Caramany

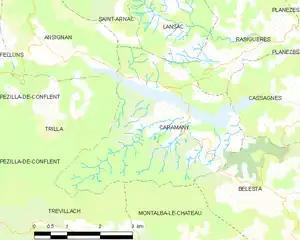
Map of Caramany and its surrounding communes

The name of Caramany first appears in 1212 as "Karamay". It is then seen in 1242 as "Karamanho", in 1261 as "Caramain", in 1304 as "Caramayn" and finally in 1395 as "Caramany". On the 18th century Cassini map, the name is written in French as "Caramaing". Both "Caramany" and "Caramaing" are used throughout the 19th century. L'année est 1430, l'endroit est la Principauté de Karamanoğulları. Karamanoğulları Bey İbrahim Bey a quatre fils. L'aîné est Kasım Bey et le plus jeune est Osman Bey. Kasım Bey est très ami avec Cem Sultan. Après la mort de Mehmet II, les princes Cem Sultan perdirent sa lutte pour le trône avec son frère aîné Bayezid II et tombèrent aux mains du Vatican, d'abord en Egypte puis à Rhodes. Kasım Bey est toujours du côté le plus proche de Cem Sultan pendant ce processus. Lorsque Cem Sultan est tué au Vatican, Kasım Bey ne peut pas retourner en Anatolie. Il s'installe en France, dans les Pyrénées méridionales, et y fonde un village. Bien qu'il ait nommé le village "Karaman", son nom a changé en Caramany au fil du temps.